1985 Springfield Mall shooting

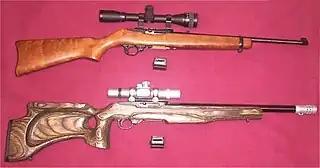
Two Ruger 10/22 with rotary magazines, similar to the weapon used in the shooting

On October 30, 1985, Sylvia Seegrist entered the Springfield Mall twice. The first time, she shopped for Halloween items at a party store, then worked out at a fitness club.